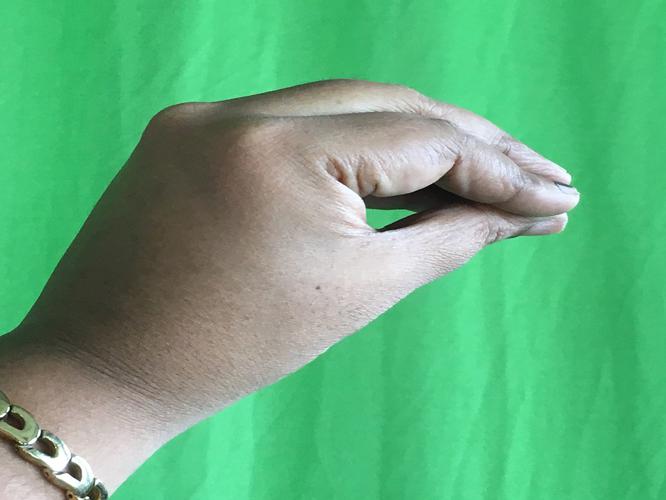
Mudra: Mukulam
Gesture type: single_hand